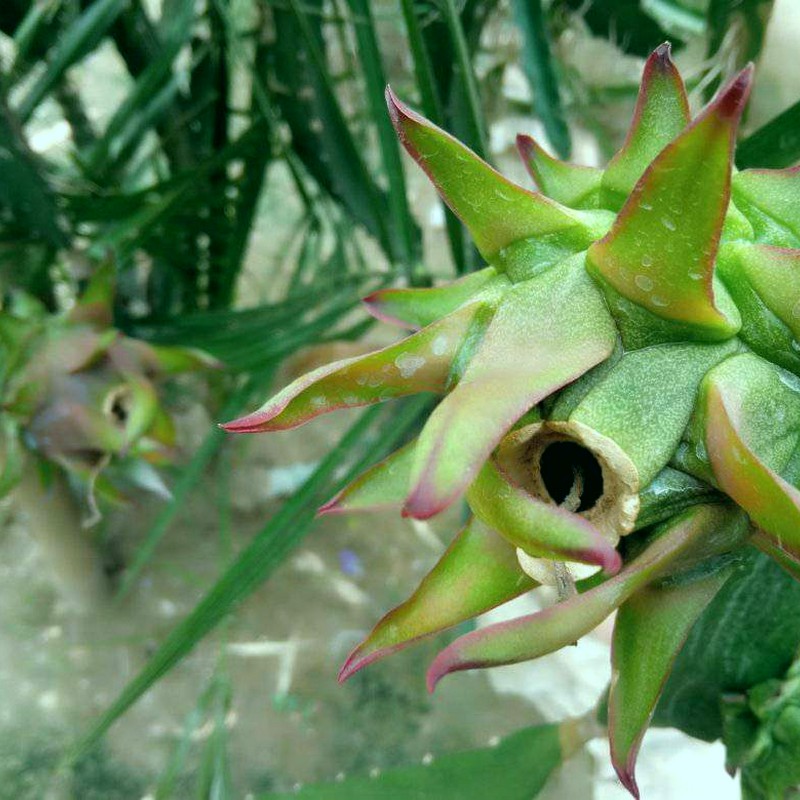
Label: Immature Dragon Fruit